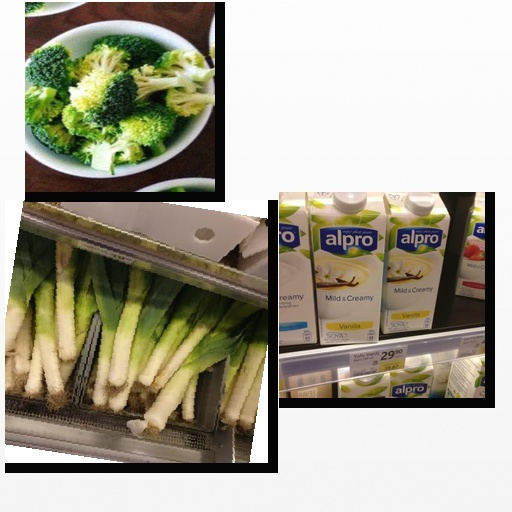
Food items: soyghurt, leek, broccoli